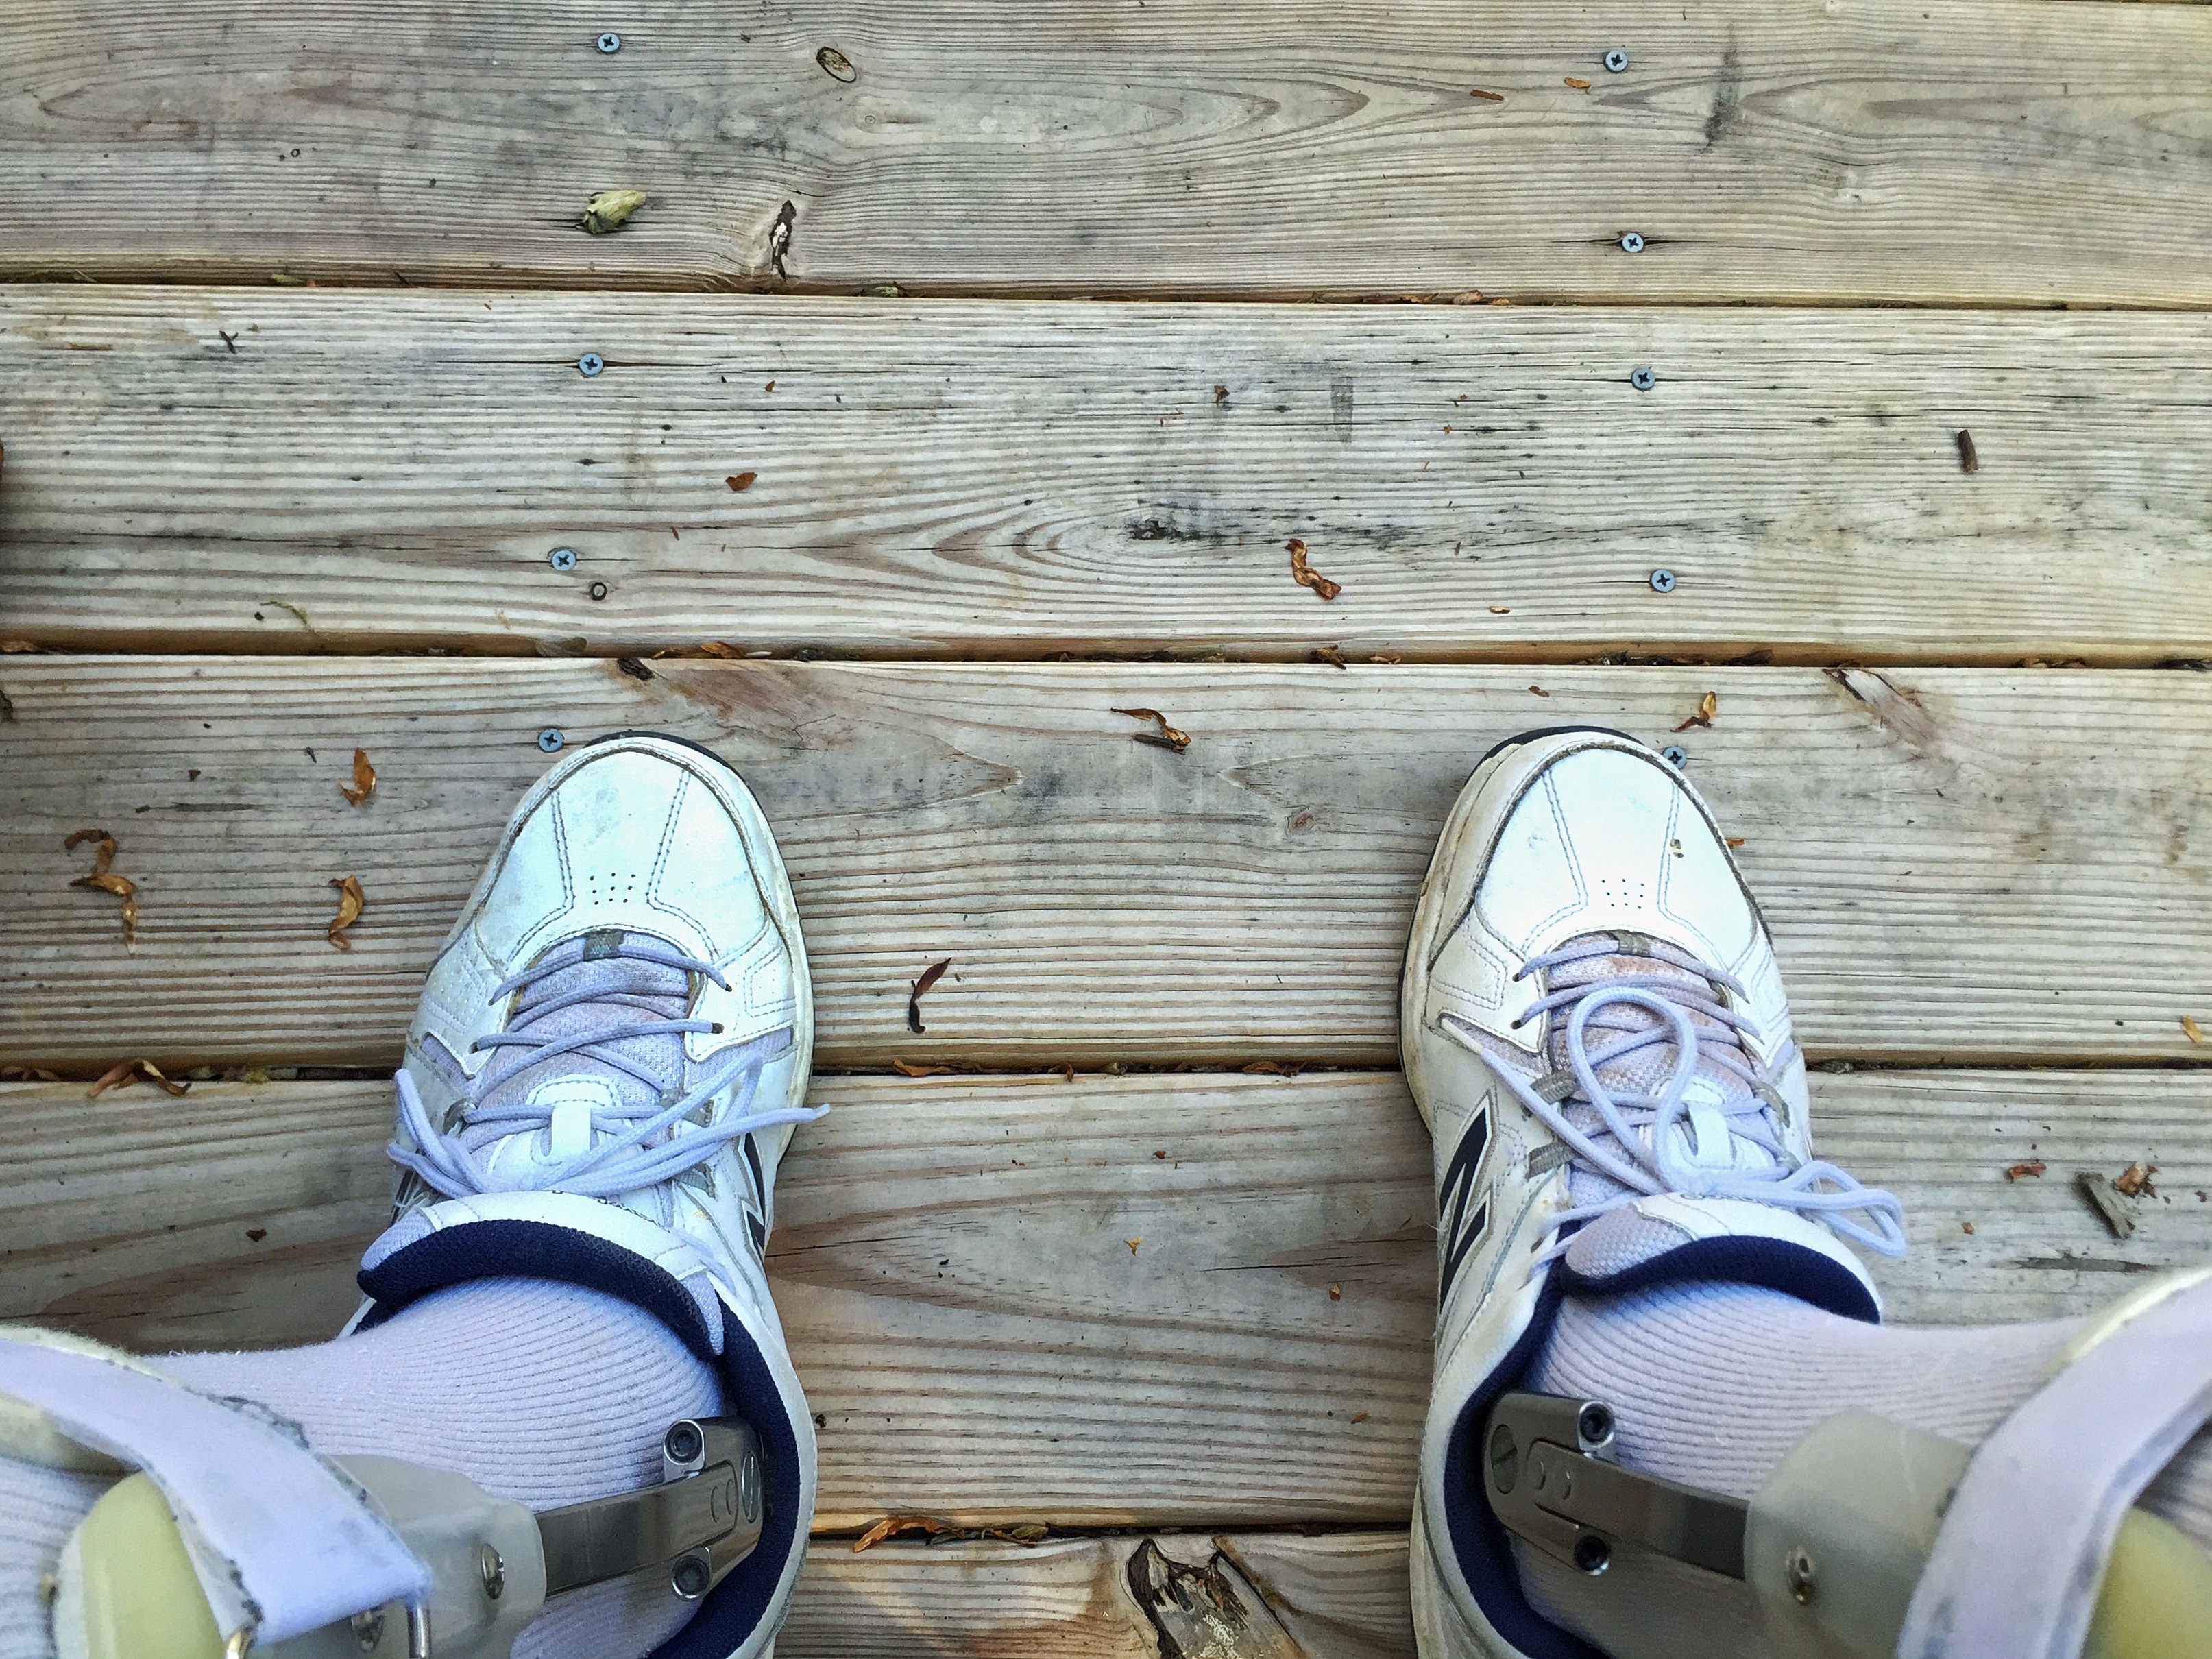
shoe, wood, white, feet, spring, blue, shoes, sneakers, boards, footwear, braces, disabled, disability, outdoor shoe